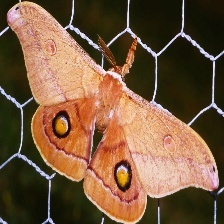
Species: EMPEROR GUM MOTH